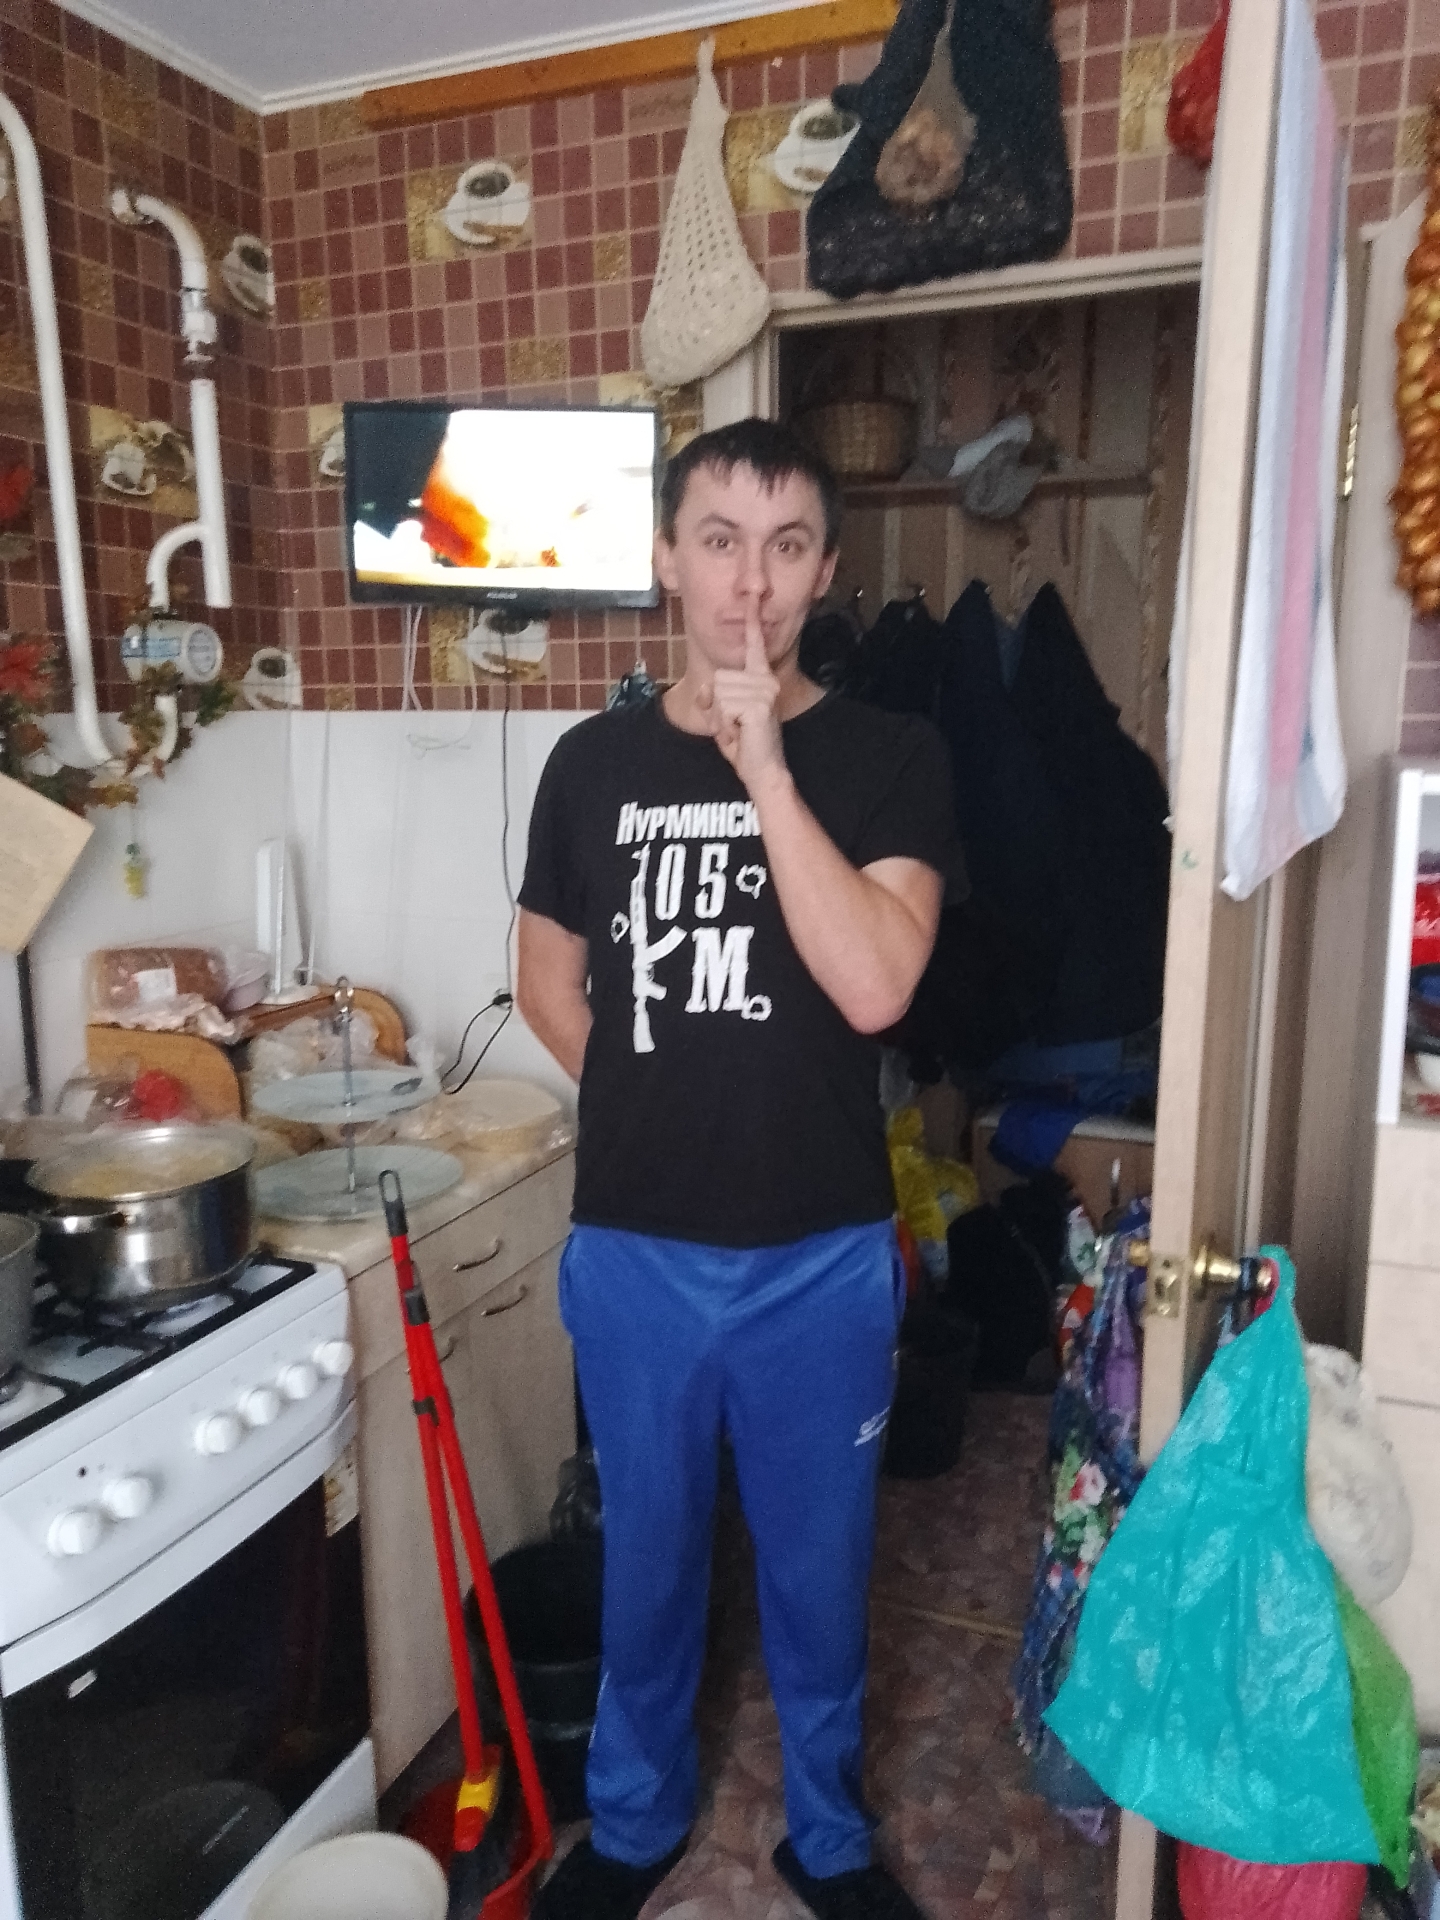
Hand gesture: mute